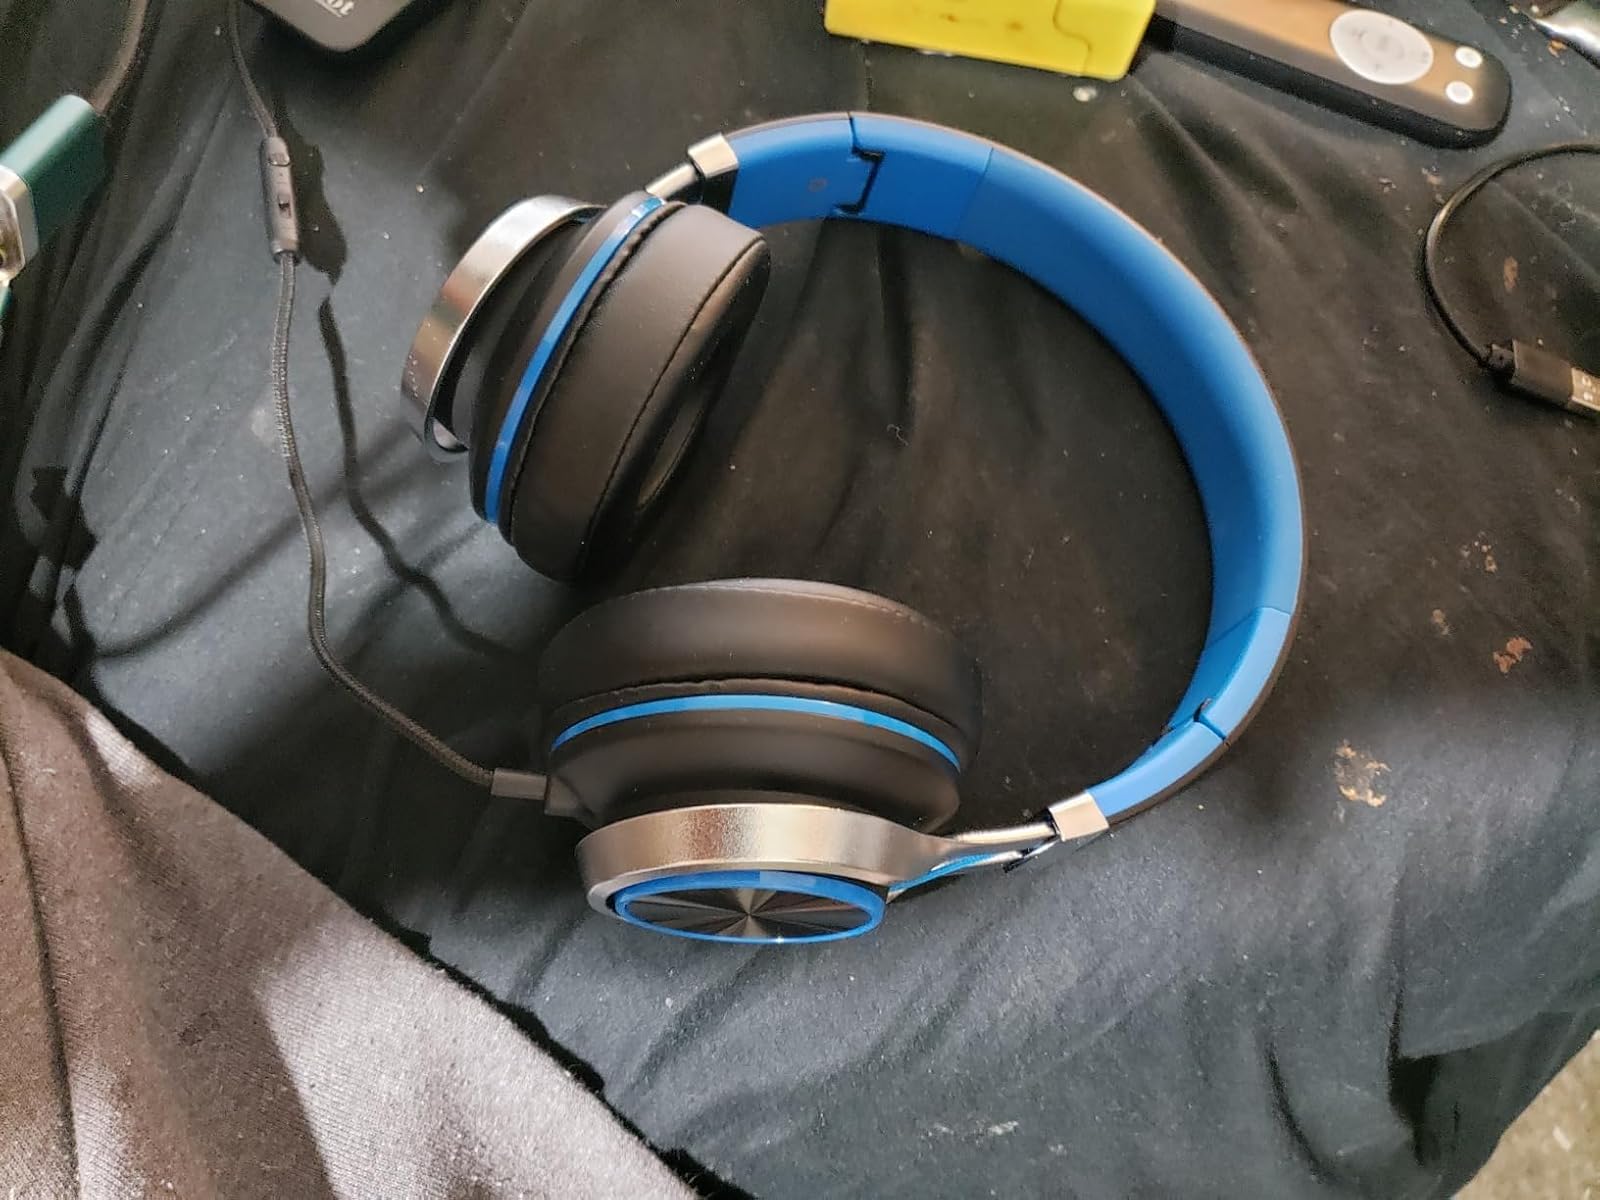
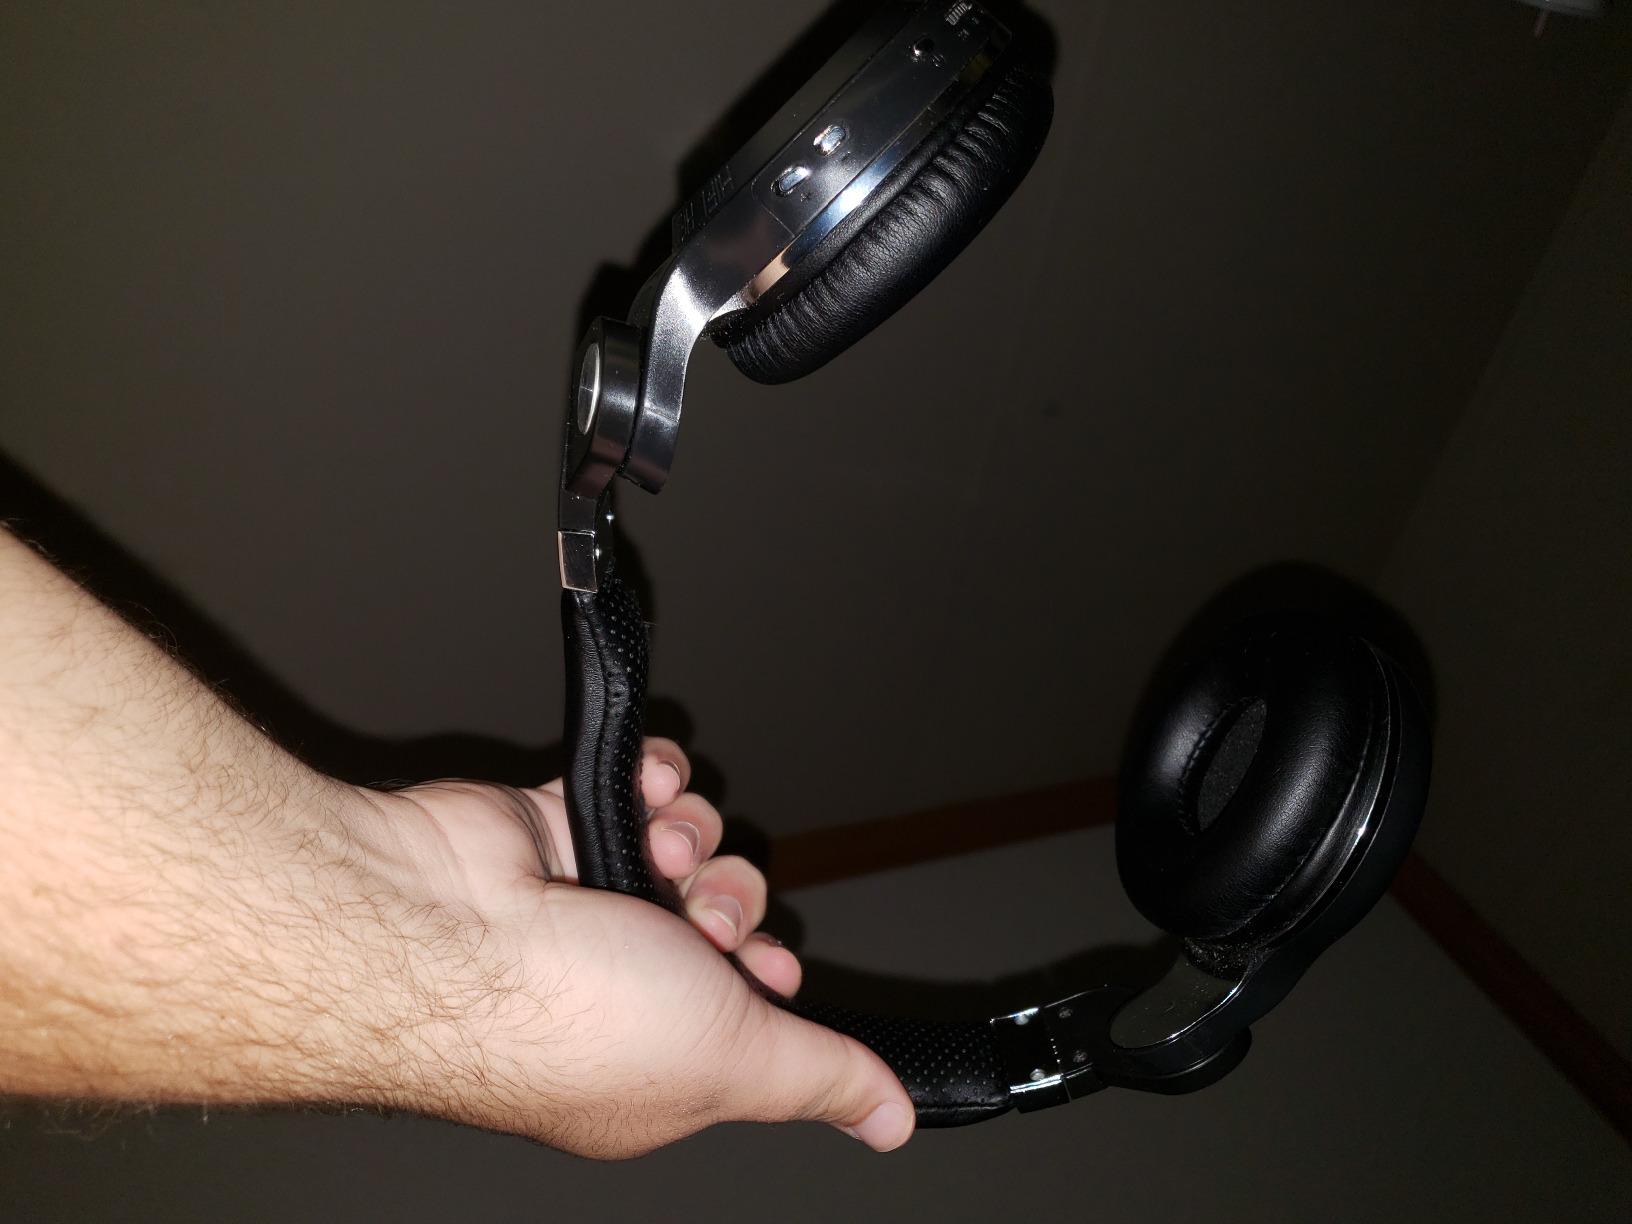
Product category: headphones
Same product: no